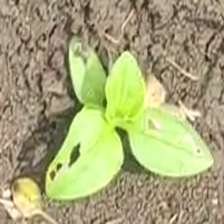
Weed species: Kena_(Commplina_benghalensio)